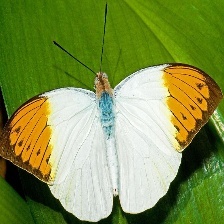
Species: ORANGE TIP
Butterfly family (ImageNet category): cabbage_butterfly